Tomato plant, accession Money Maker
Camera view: vertical (180 deg); turntable rotation: 120 degrees
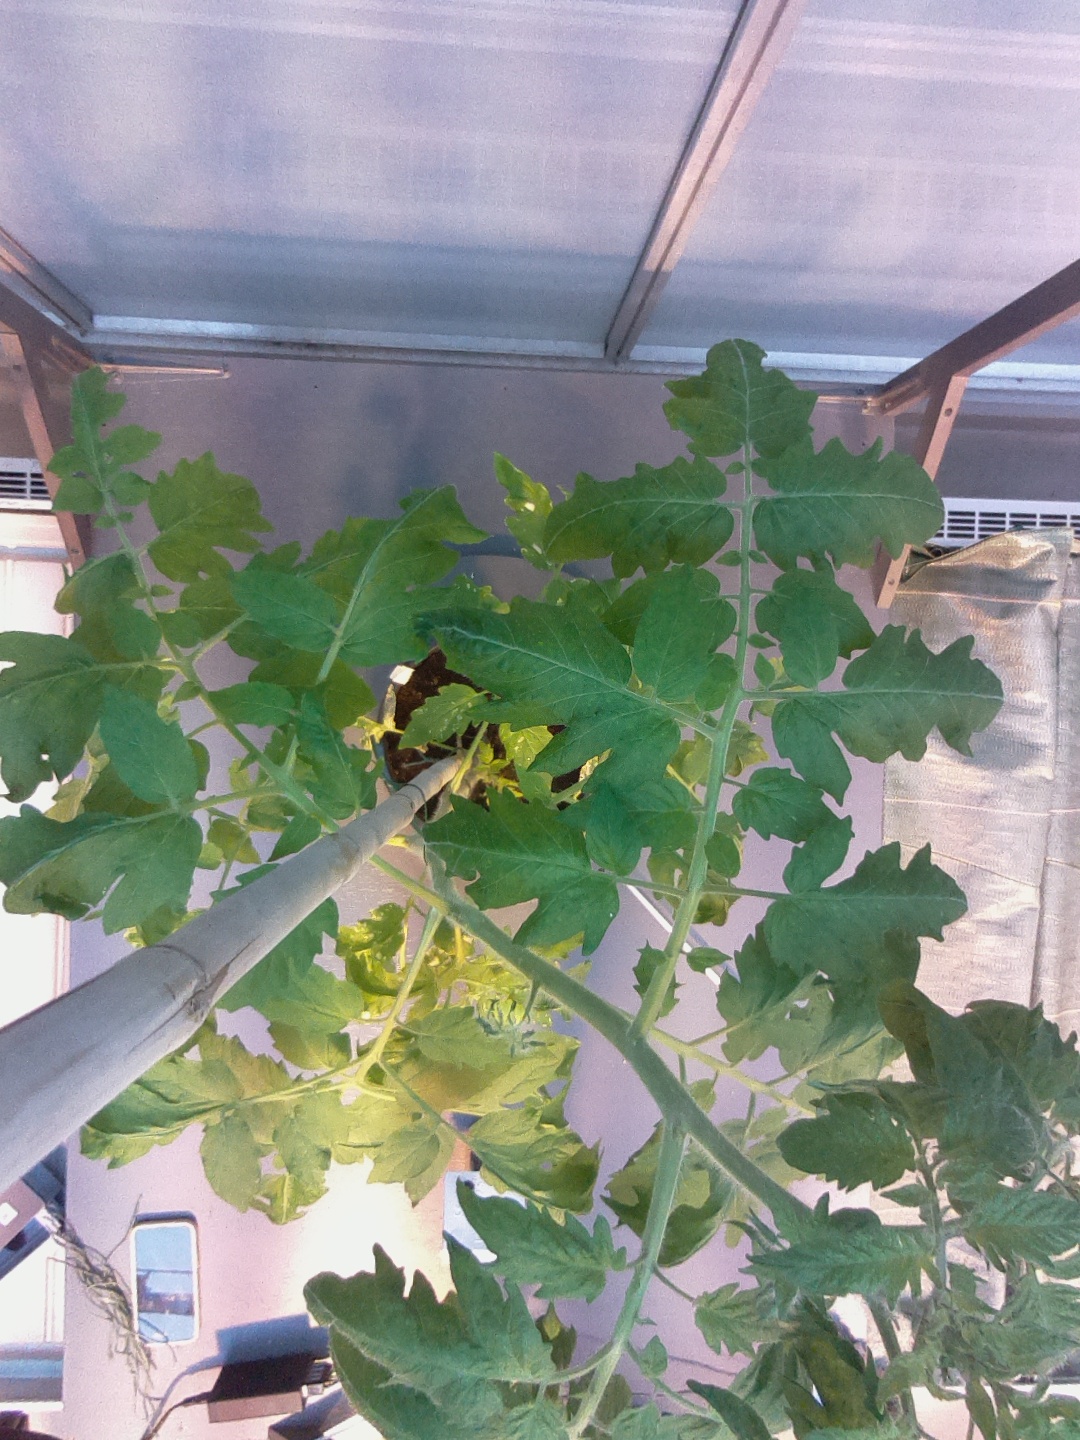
BBCH growth stage 60: First flowers open